Yonge–Eglinton

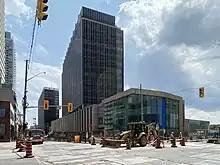
Canada Square is a corporate office complex located at Yonge and Eglinton.

A number of businesses have their corporate headquarters at the intersection, including Canadian Tire, TVOntario and the Heart and Stroke Foundation of Ontario. Canada Square is an office tower complex at the intersection holding other corporate offices.